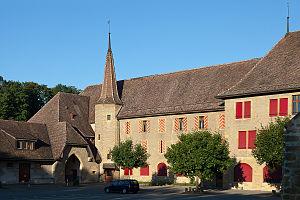
George Keith, 10ᵉ comte Marischal est un officier d'armée écossais né le 2 avril 1693 à Inverurie Castle et mort le 28 mai 1778 à Berlin. Il porte le titre d'Earl Marischal ou comte-maréchal d'Écosse car celui-ci est héréditaire au sein du clan Keith.
Sur la rive nord du lac de Neuchâtel, à 7 km environ du chef-lieu se dresse le château de Colombier, un site occupé sans discontinuité depuis près de 2 000 ans. Palais romain, résidence aristocratique, château-fort, siège domanial et établissement militaire se sont en effet succédé à cet endroit. La présence de vestiges gallo-romains était connue des spécialistes depuis le 19ᵉ siècle, mais les études archéologiques et historiques ont révélé leur ampleur et la permanence de l’occupation qui font de cet ensemble un ensemble architectural exceptionnel.